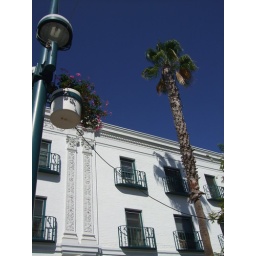
Light pole &amp;amp; palm tree at Third Street Promenade in Santa Monica.